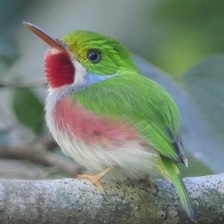
Species: CUBAN TODY
Scientific name: TODUS MULTICOLOR